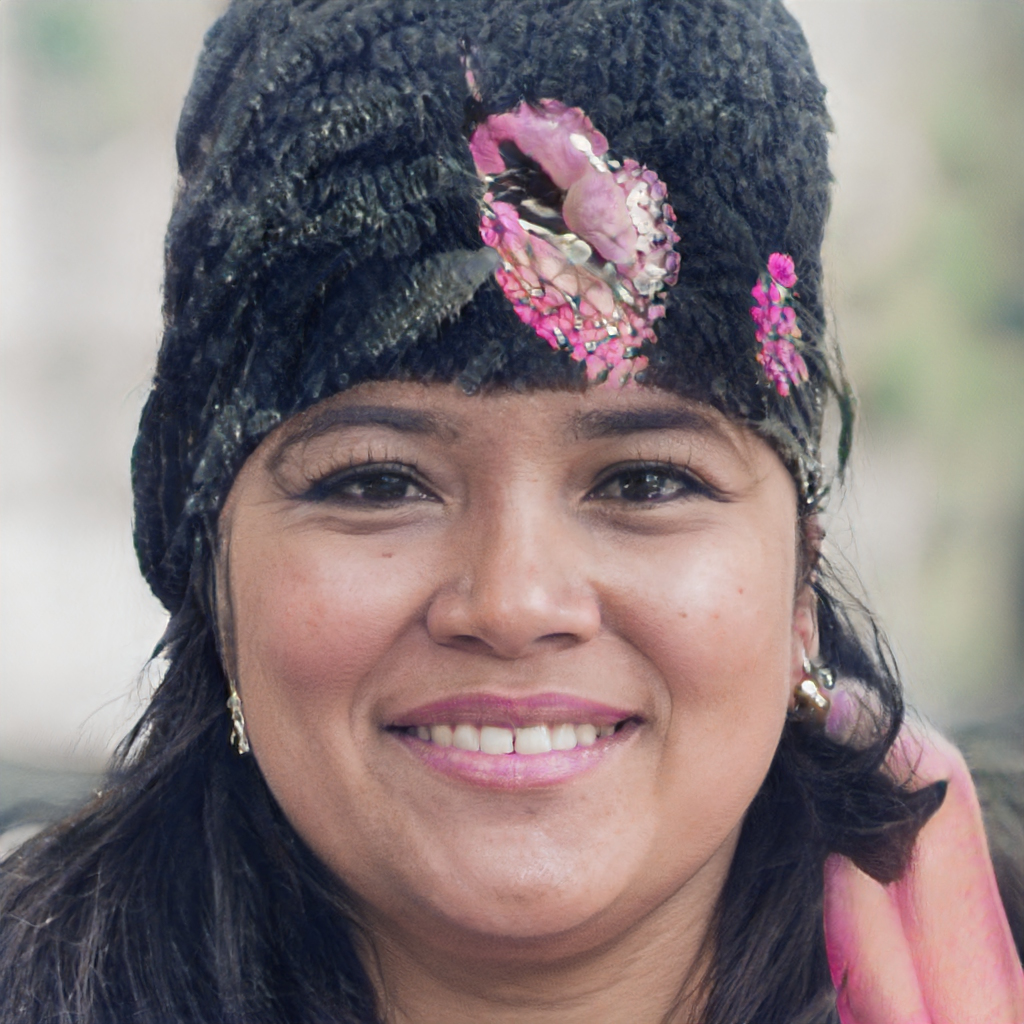
Gender: Female